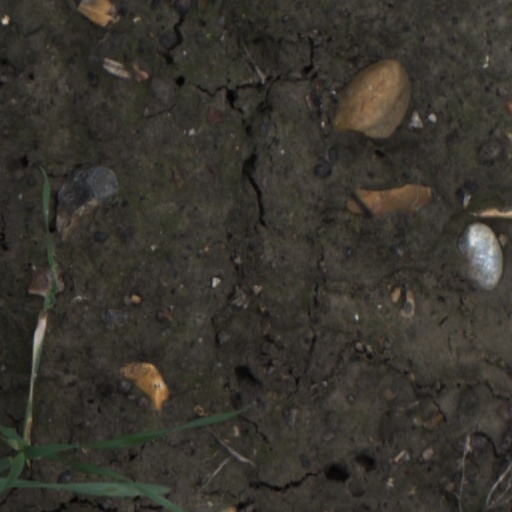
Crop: wheat